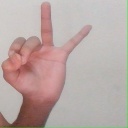
अक्षर: ण